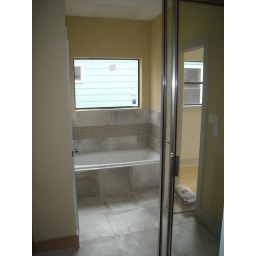
The other half of the master bathroom suite, featuring jetted bathtub, and toilet in a smaller room to the left.